Imperial-Royal Mountain Troops

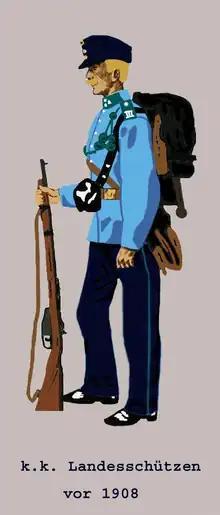
Mountain infantryman in marching order 1906-1908

2nd Imperial-Royal State Rifles (Bozen) ("k.k. Landesschützenregiment "Bozen" Nr. II")